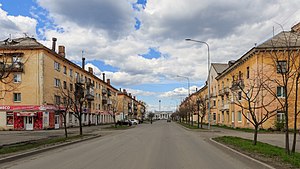
Kondopoga
Kondopoga er en by i Republikken Karelija i Den Russiske Føderation. Byen ligger ved kysten af Kondopozjskaja-bugten i Onegasøen, nær mundingen af floden Suna, omkring 54 km fra Petrosavodsk. Kondopoga har 30.299 indbygge.